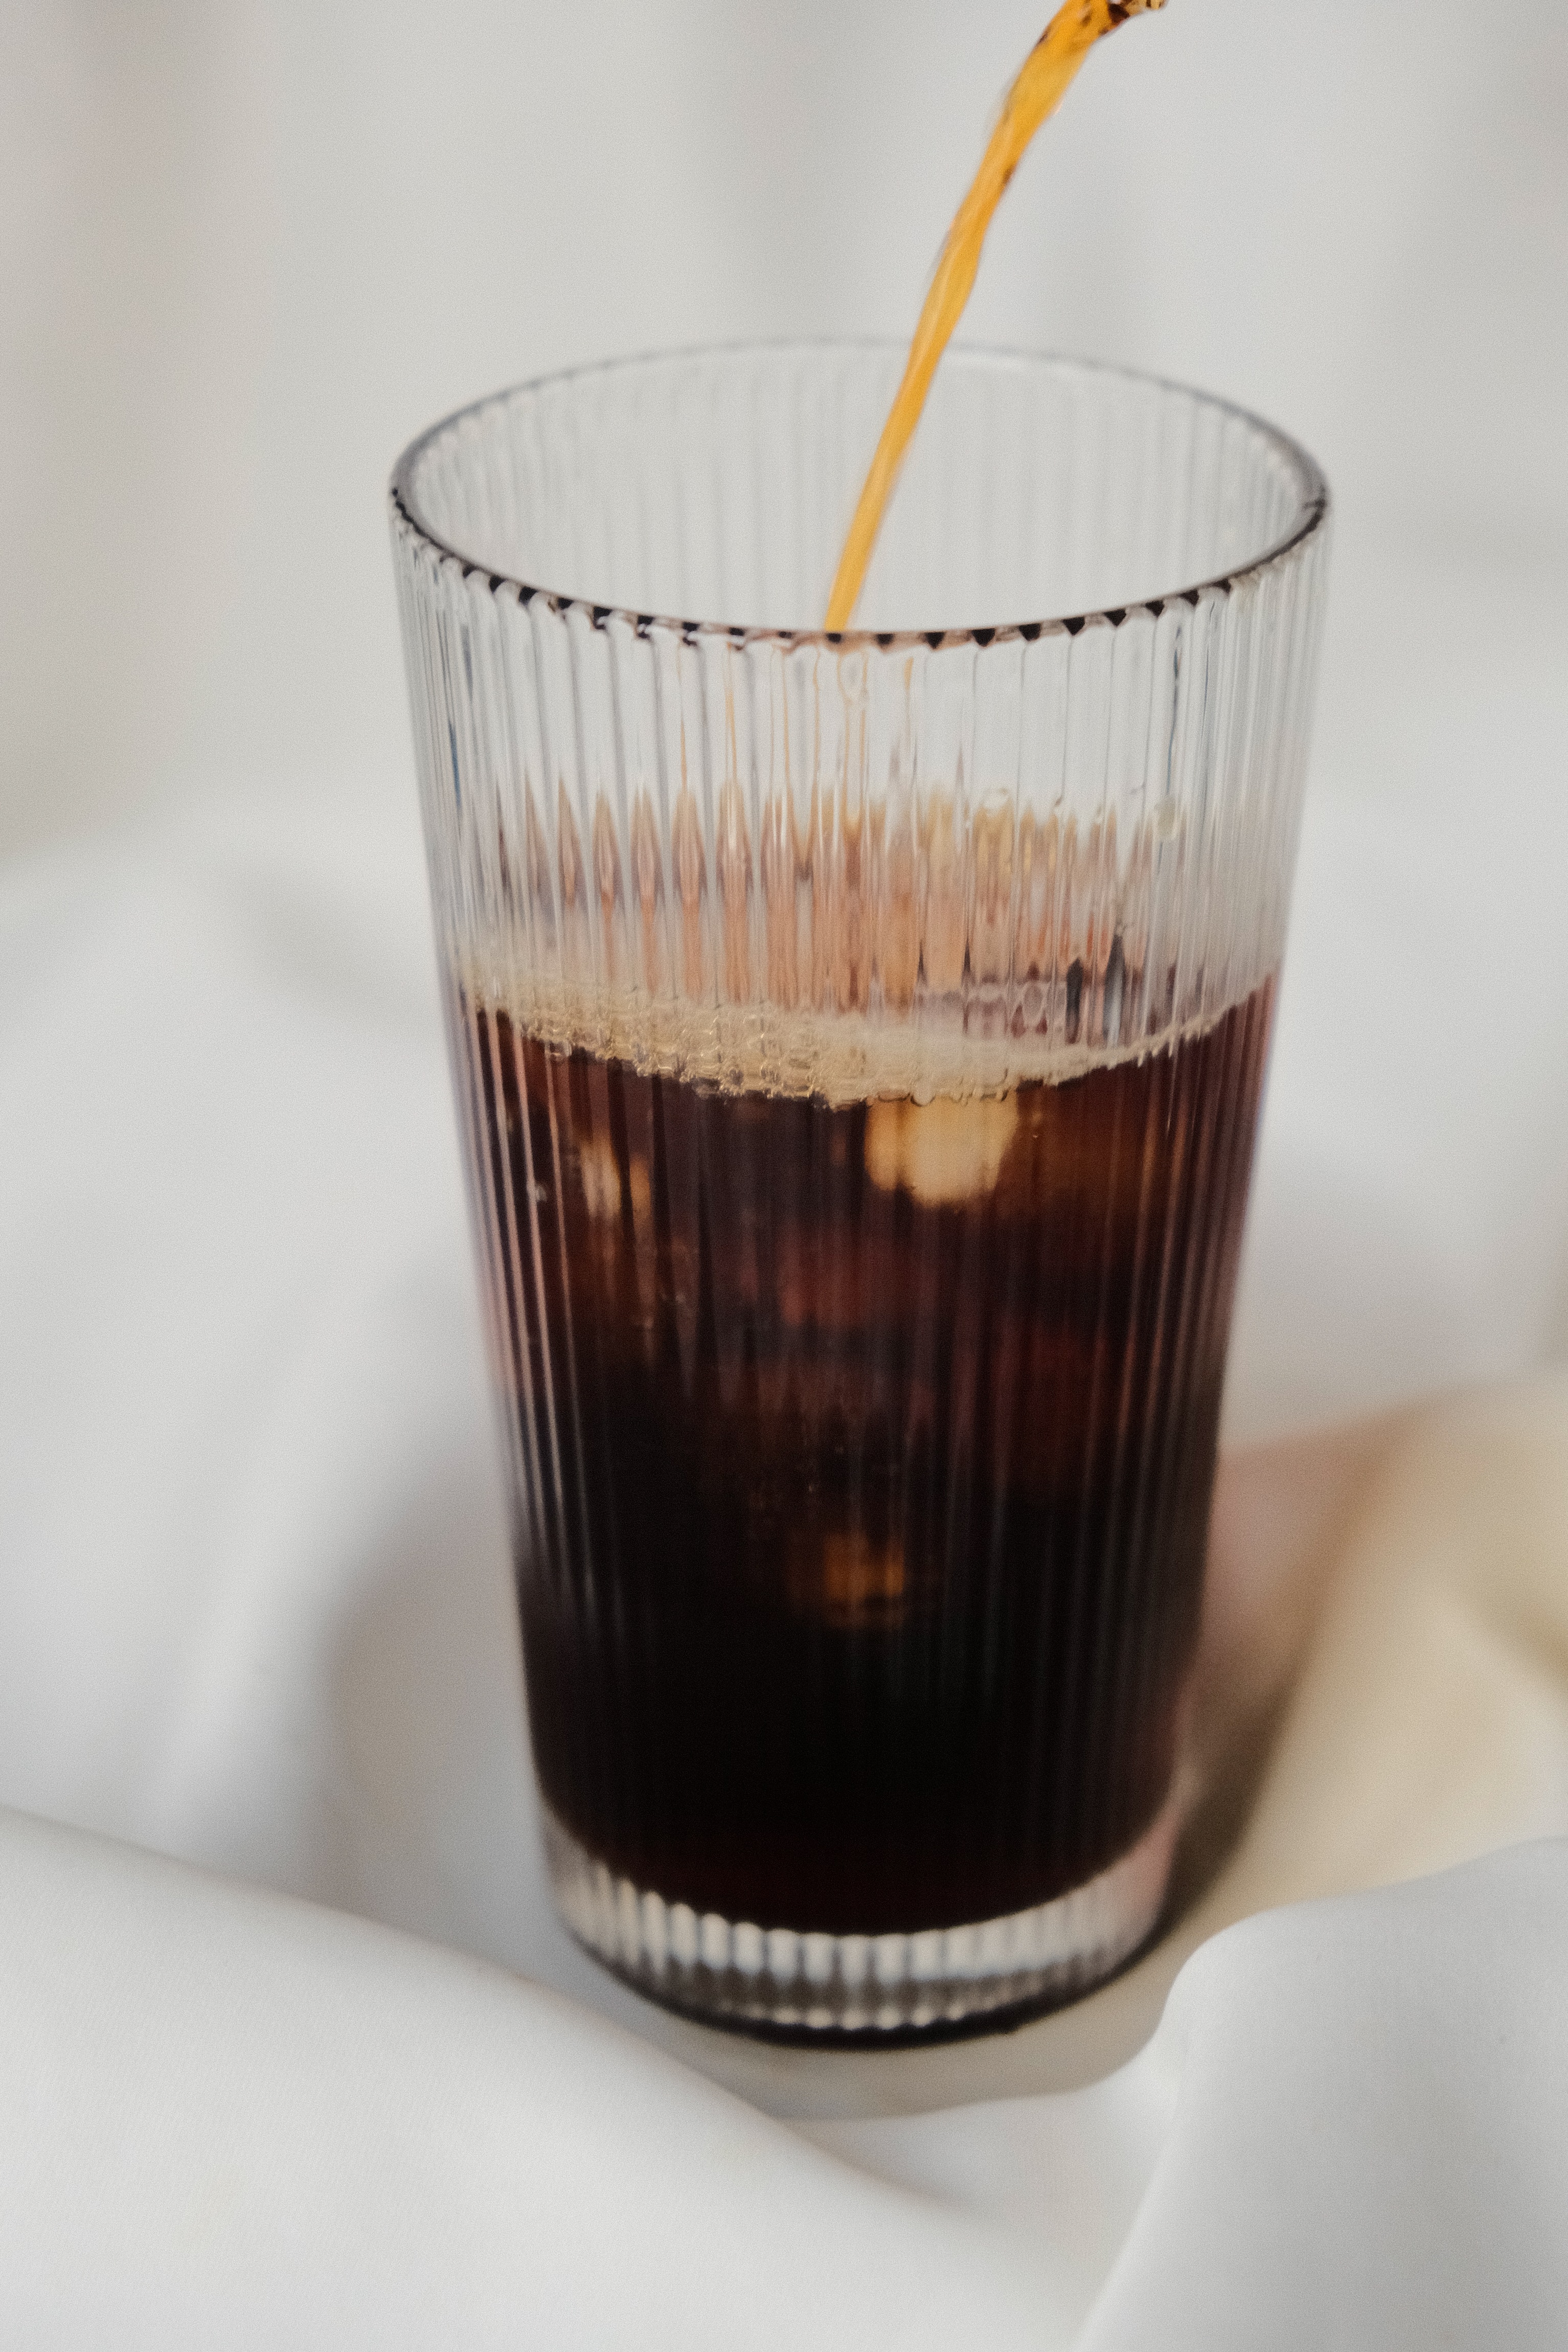
drink, liquid, drinkware, tableware, ingredient, fluid, cup, recipe, alcoholic beverage, cuisine, soft drink, dish, juice, non alcoholic beverage, highball glass, distilled beverage, coffee, Kopi tubruk, glass, liqueur, superfood, black drink, cylinder